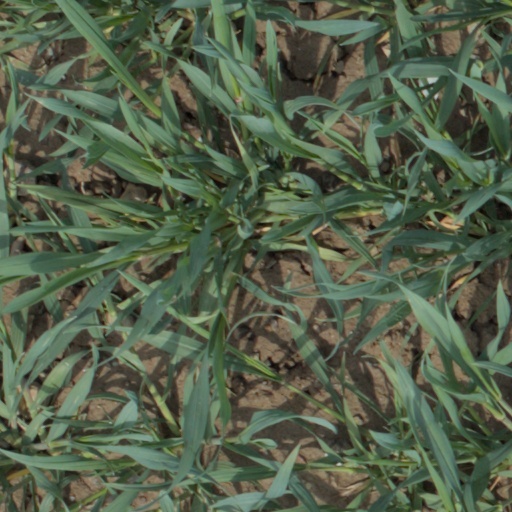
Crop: wheat